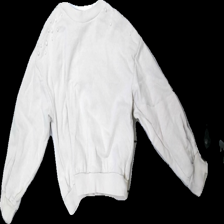
View: front
Type: Sweater
Category: Children
Brand: Lindex
Colors: Beige
Material: 87% Cotton 13% Cont?
Cut: Regular, C-collar
Size: 128
Damage: missing pearls
Damage location: top right
Price range: <50
Recommended usage: Export
Description: Sweatshirt with pearls